Martha Raddatz

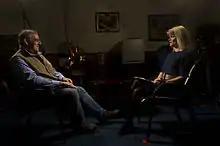
Raddatz interviewing U.S. Defense Secretary Leon Panetta in January 2013

Prior to 1993, Raddatz was the chief correspondent at the ABC News Boston affiliate WCVB-TV. From 1993 to 1998, Raddatz covered the Pentagon for National Public Radio.